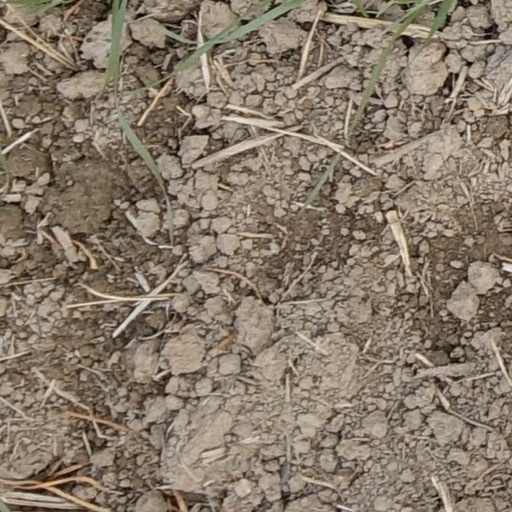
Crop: wheat